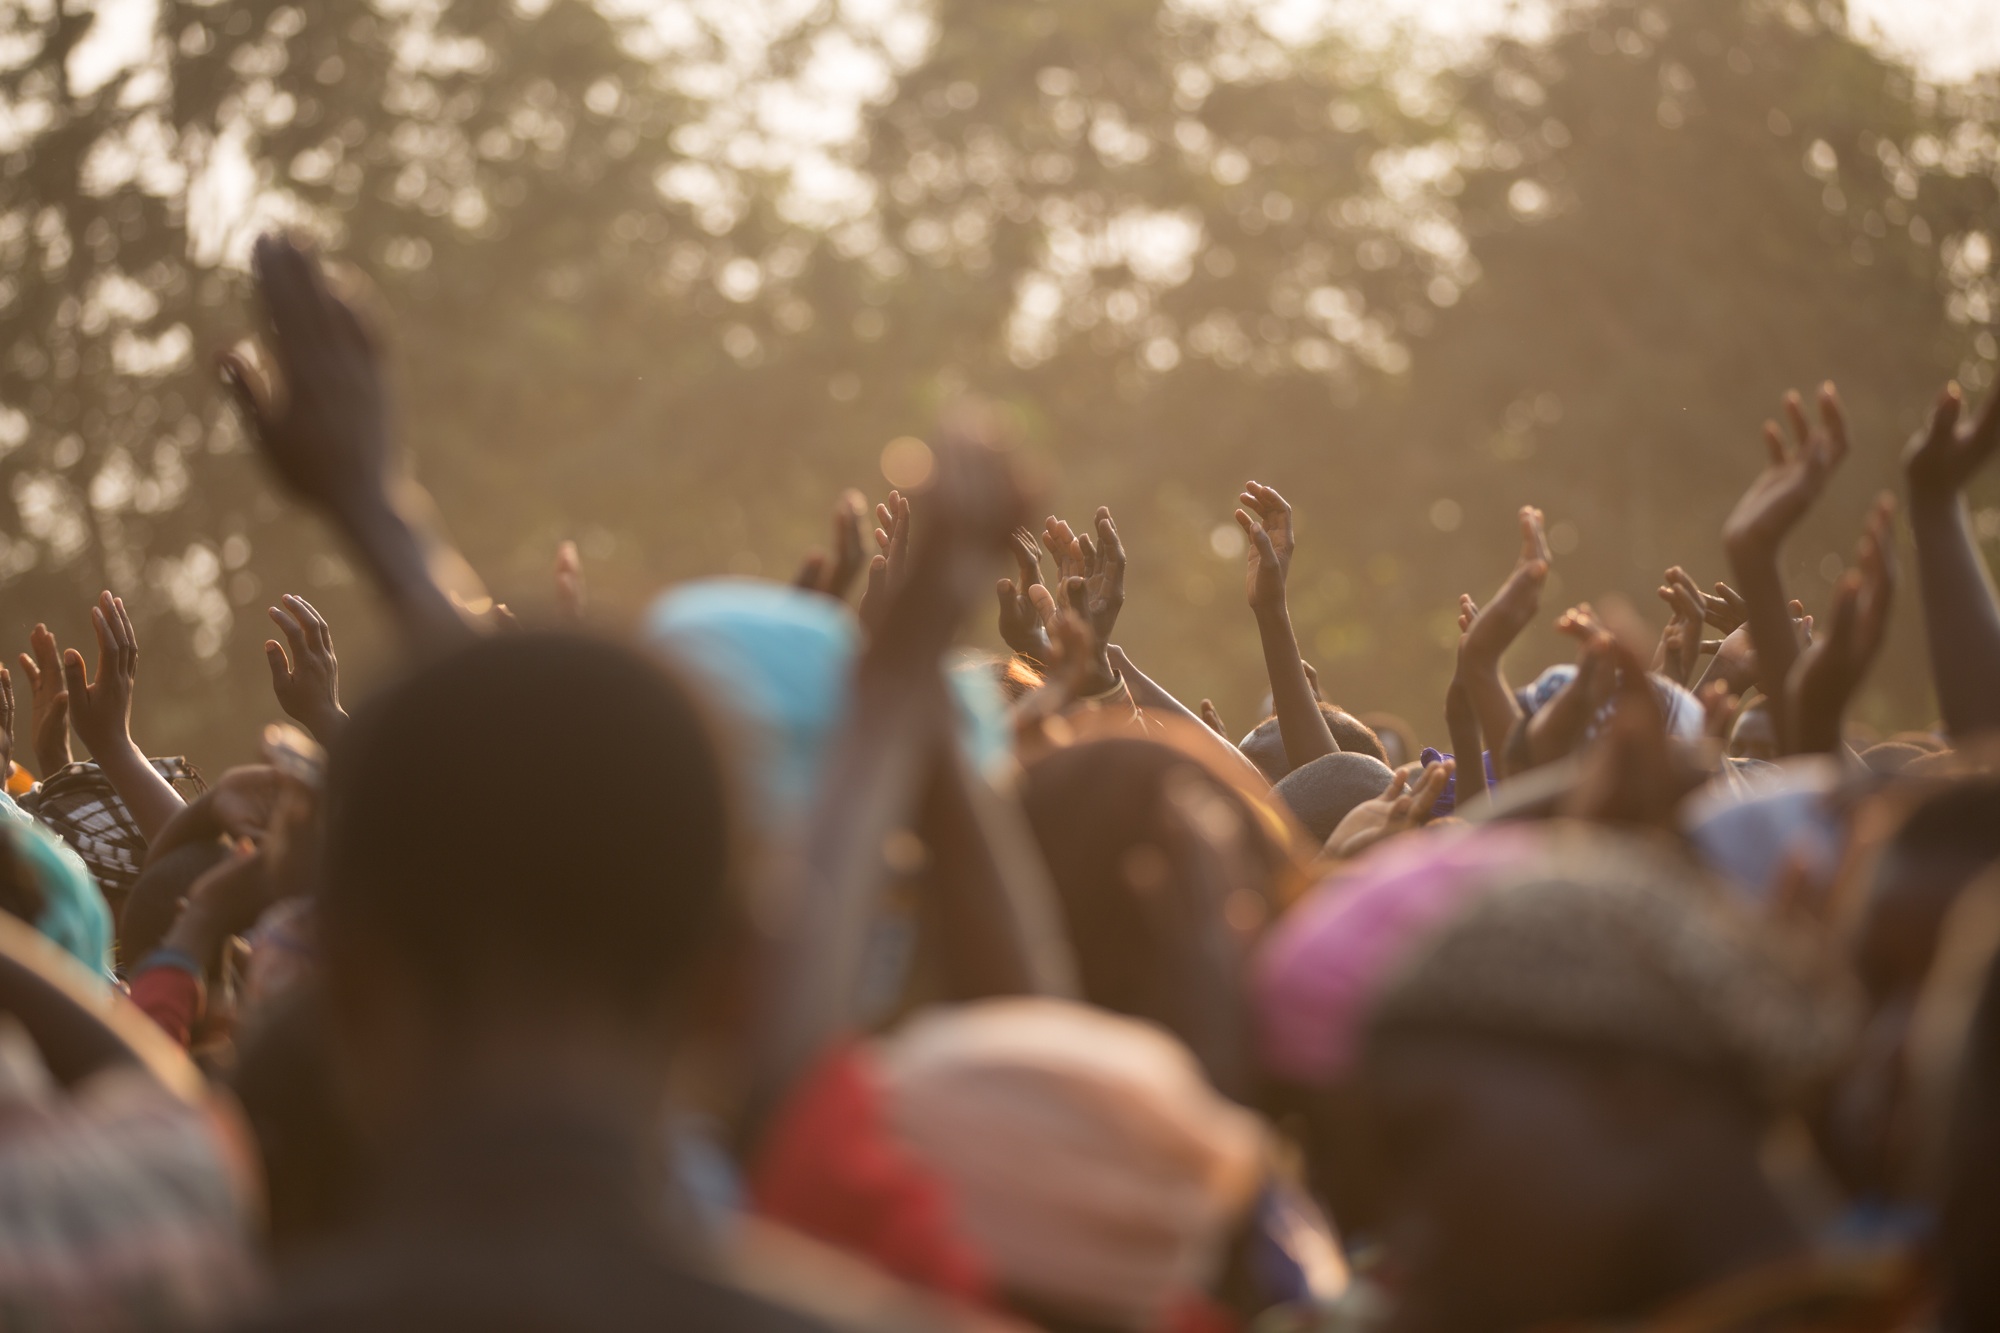
hand, person, group, people, crowd, audience, musician, mission, festival, temple